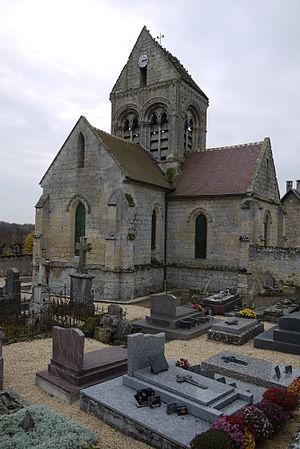
Église saint pierre de Cerseuil
Cet article recense les monuments historiques du sud de l'Aisne, en France.
Cet article recense les monuments historiques français classés en 1920.
Cerseuil est une commune française située dans le département de l'Aisne, en région Hauts-de-France.
L'église Saint-Pierre est une église située à Cerseuil, en France.